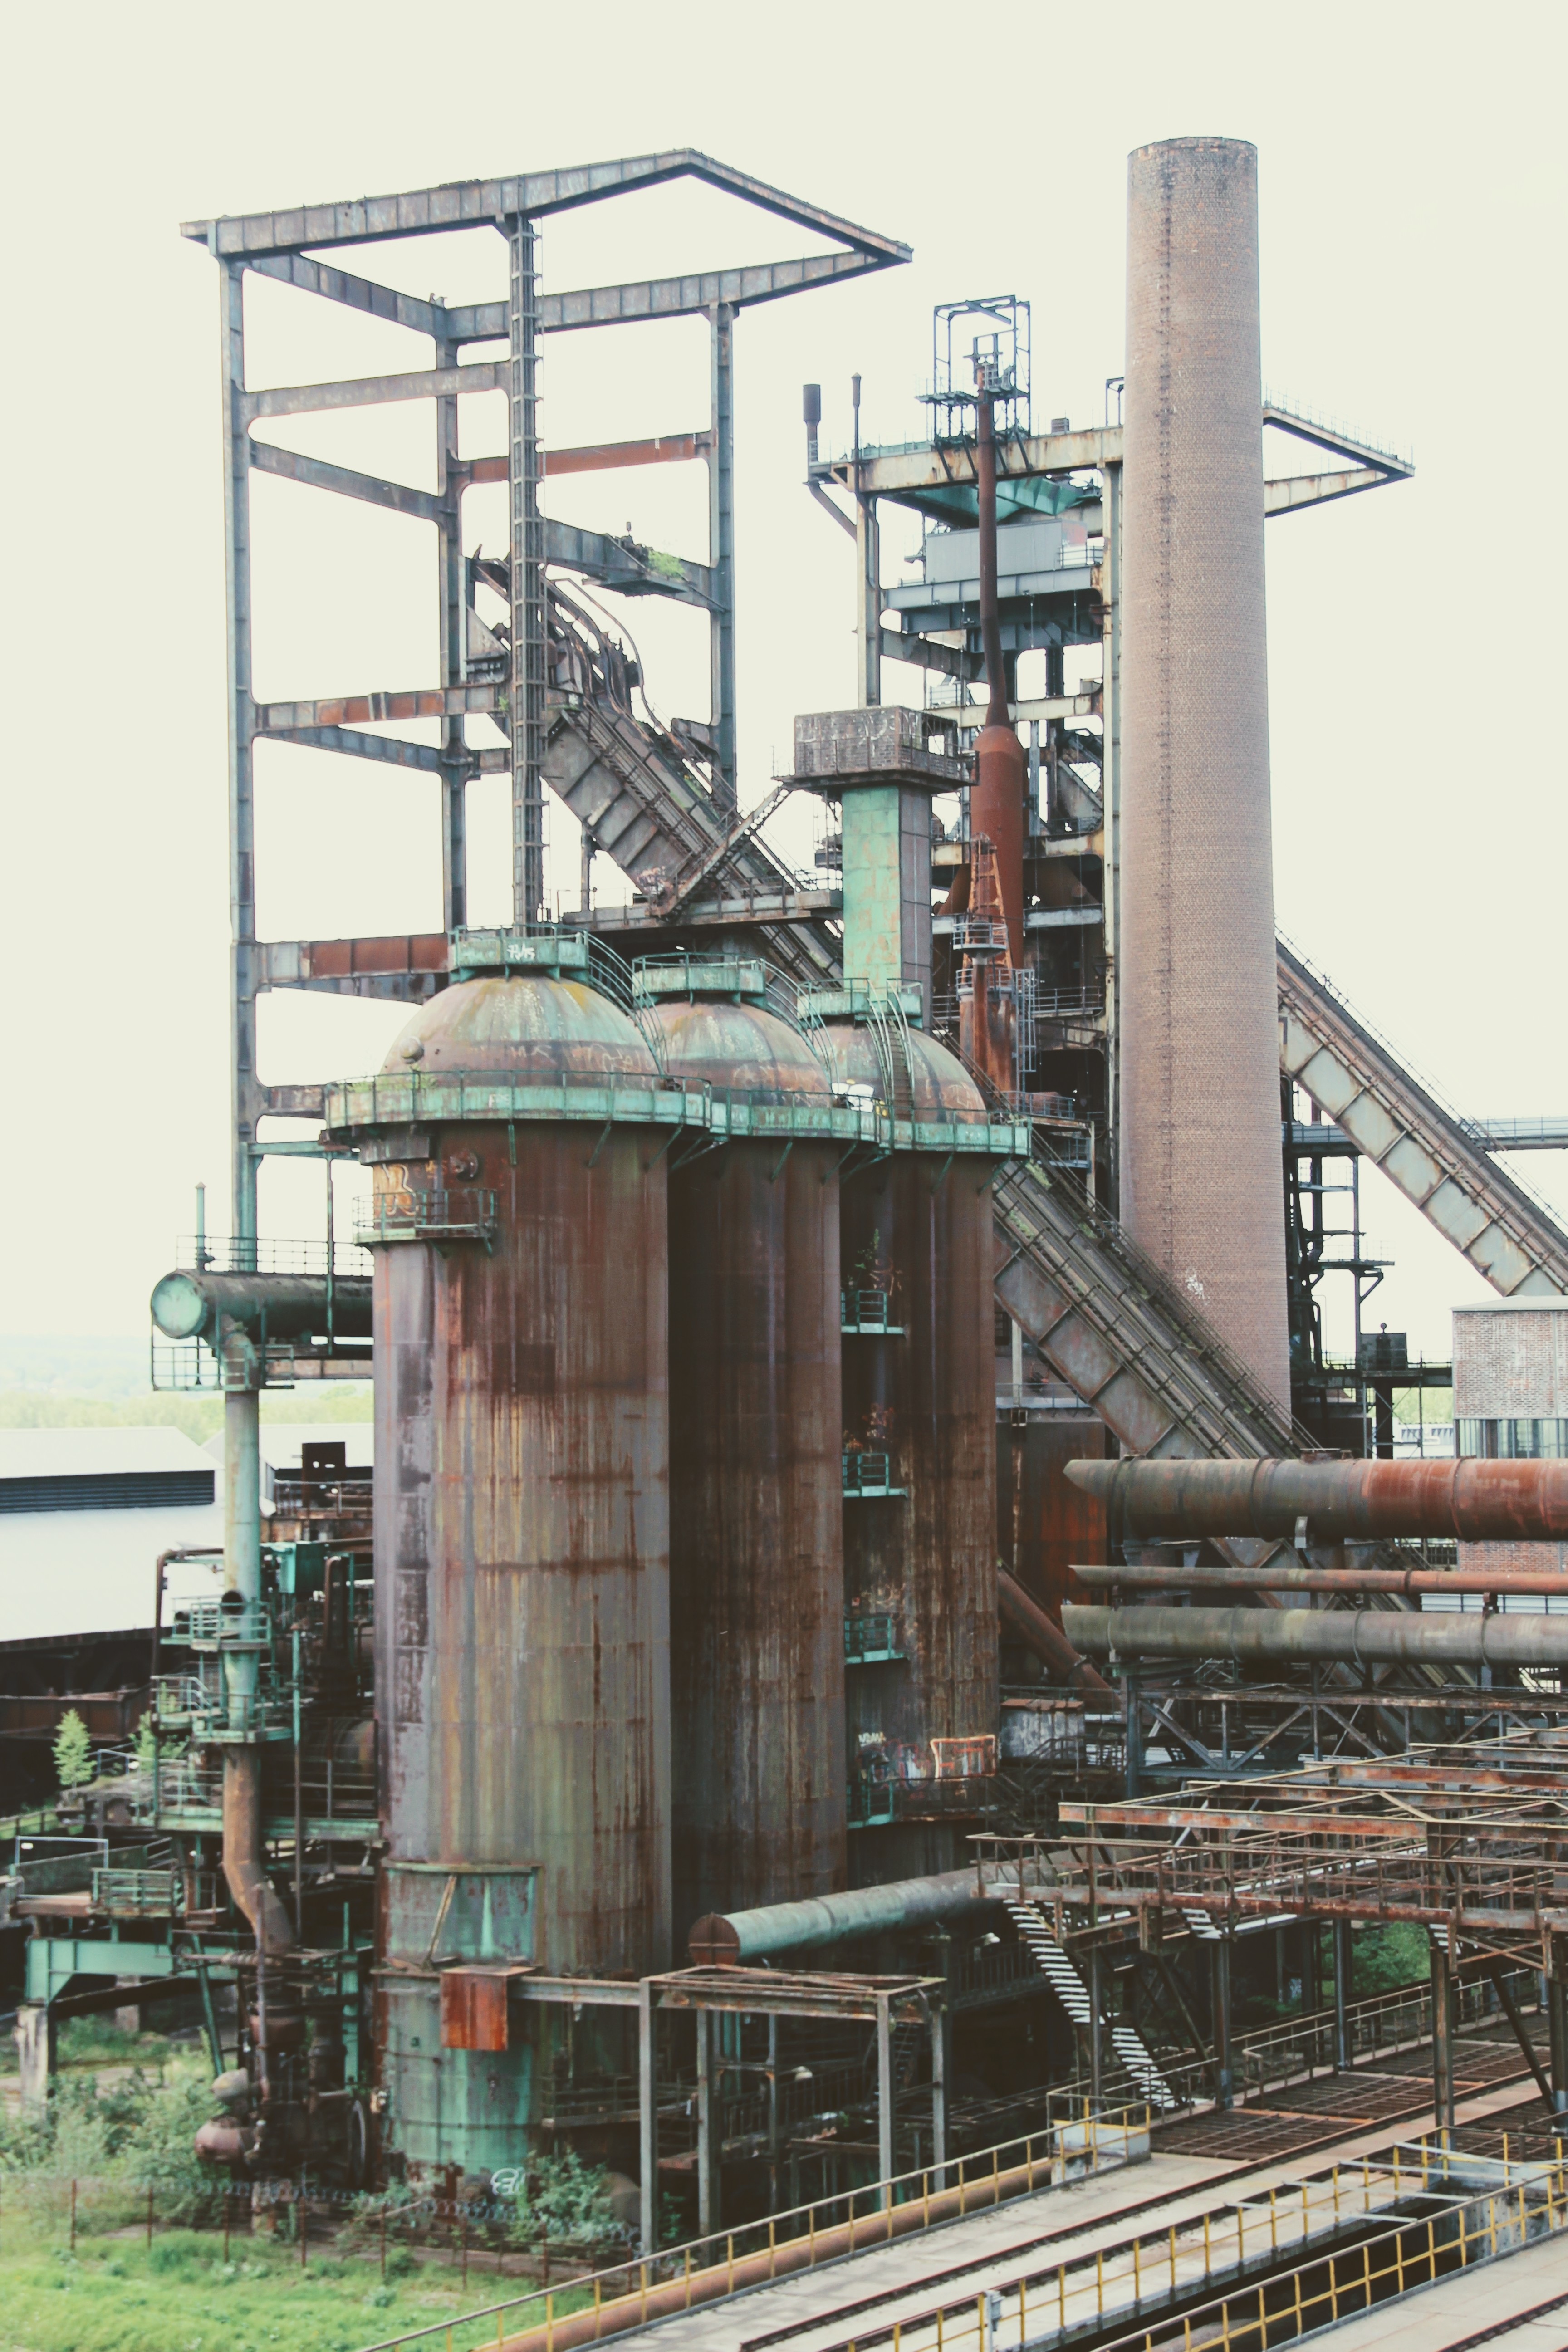
old, transport, vehicle, industry, electricity, dortmund, h rde, construction equipment, steel mill, hoesch